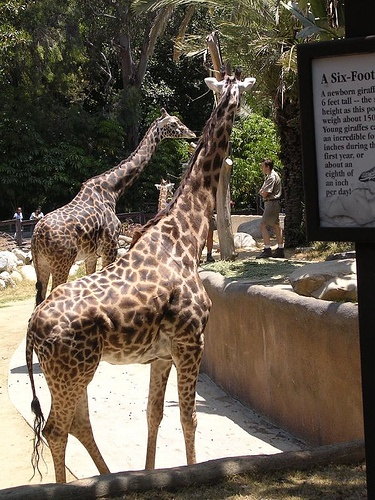
Two giraffe standing next to each other in a zoo.
Two giraffes stare out of their enclosure at a zoo.
two giraffes at the zoo about to be fed
A group of giraffes in a zoo enclosure
Giraffes get close to the zookeeper in their enclosure.